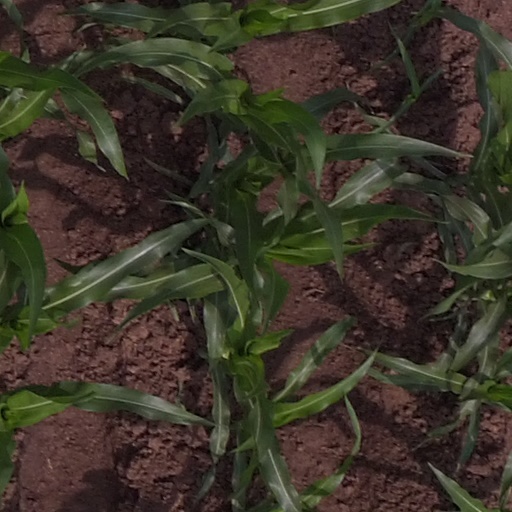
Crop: maize; corn